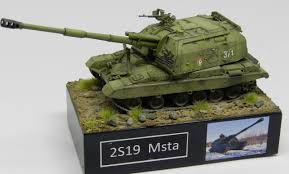
Label: 2S19_MSTA